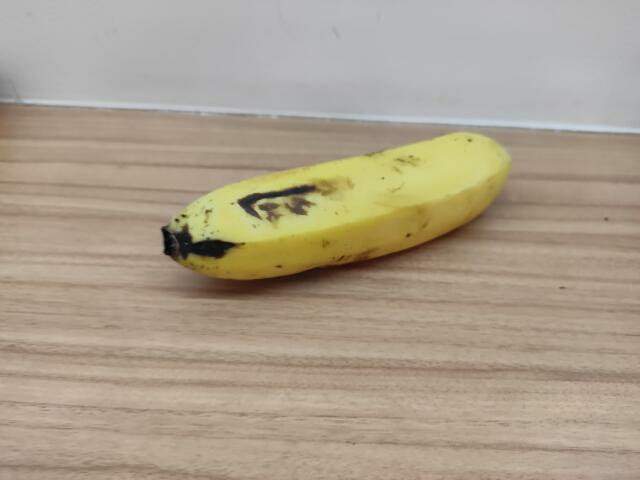
Label: Ripe_Banana